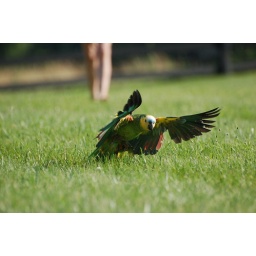
Coming in for the face plant (3)